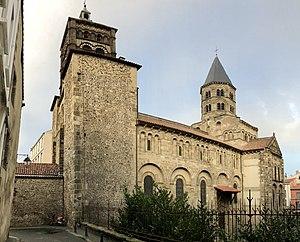
Vue de la basilique depuis la rue Couronne
La basilique Notre-Dame-du-Port est une église collégiale française de style roman auvergnat, située à Clermont-Ferrand dans le quartier du Port, entre la place Delille et la cathédrale.